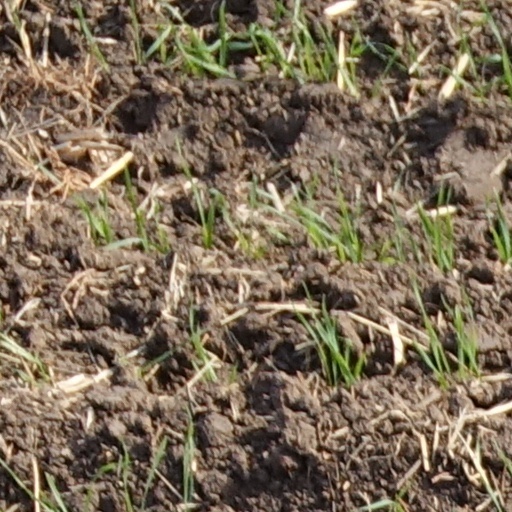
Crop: wheat